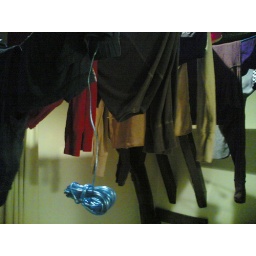
hanging clothes above my bed